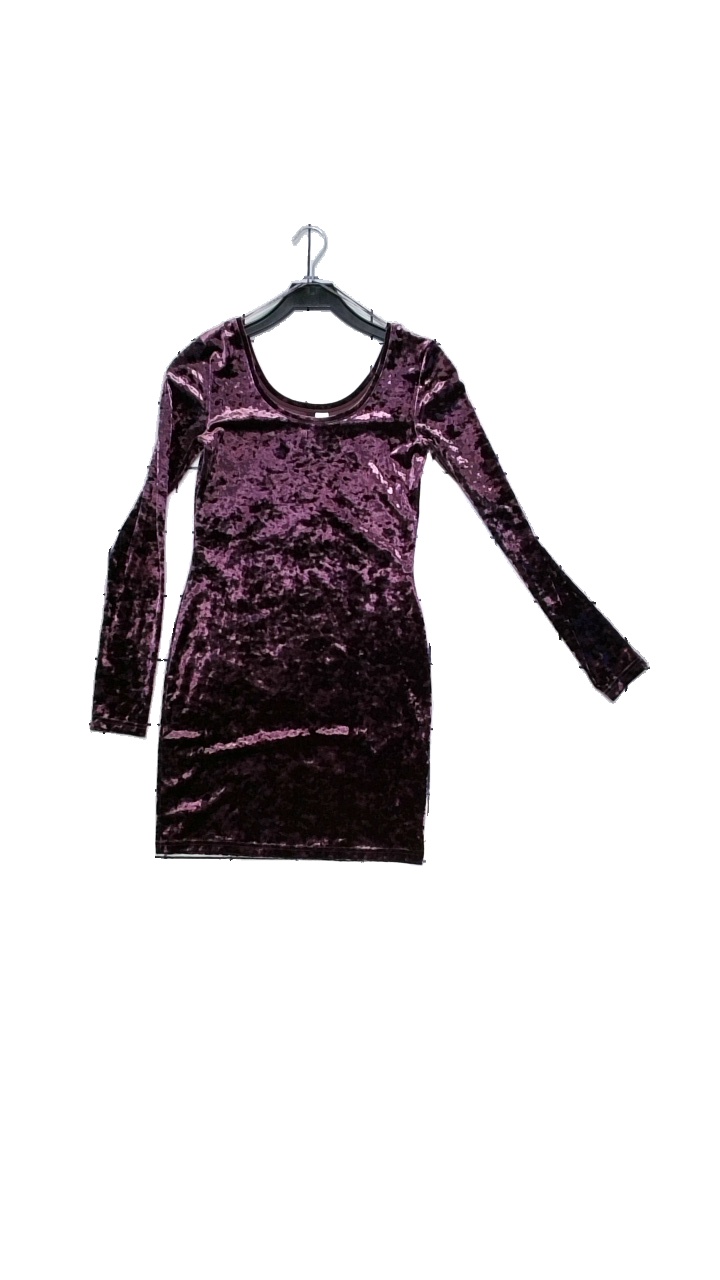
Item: Dress (Ladies)
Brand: H&m
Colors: Purple
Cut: Tight
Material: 90% polyester, 10% spandex
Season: Spring
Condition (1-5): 4
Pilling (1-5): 4
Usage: Reuse
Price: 50-100